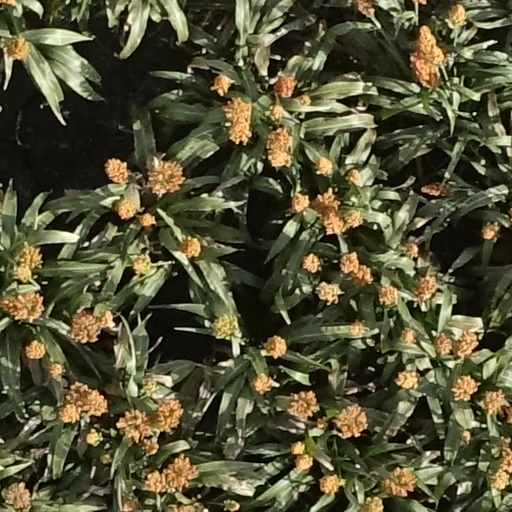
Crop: sorghum